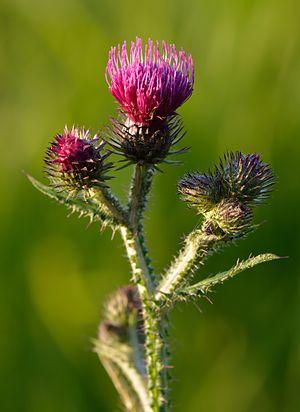
Le Chardon crépu est une plante herbacée aux fleurs couleur rouge pourpre de la famille des astéracées.
Cette liste de Tracheophyta de Bosnie-Herzégovine, ainsi que d’espèces introduites est un aperçu incomplet d’espèces de mousses, de fougères, de gymnospermes et d’angiospermes citées dans la littérature disponible en langues bosniaque, croate, serbe et serbo-croate. Cet aperçu n’inclue pas des espèces cultivées ni celles occasionnellement introduites.